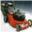
Label: lawn_mower